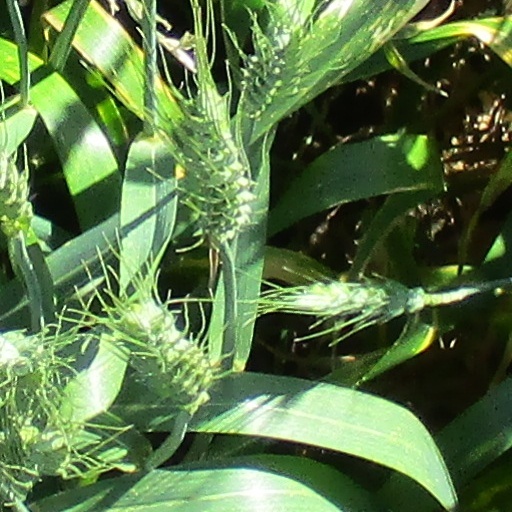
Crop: wheat